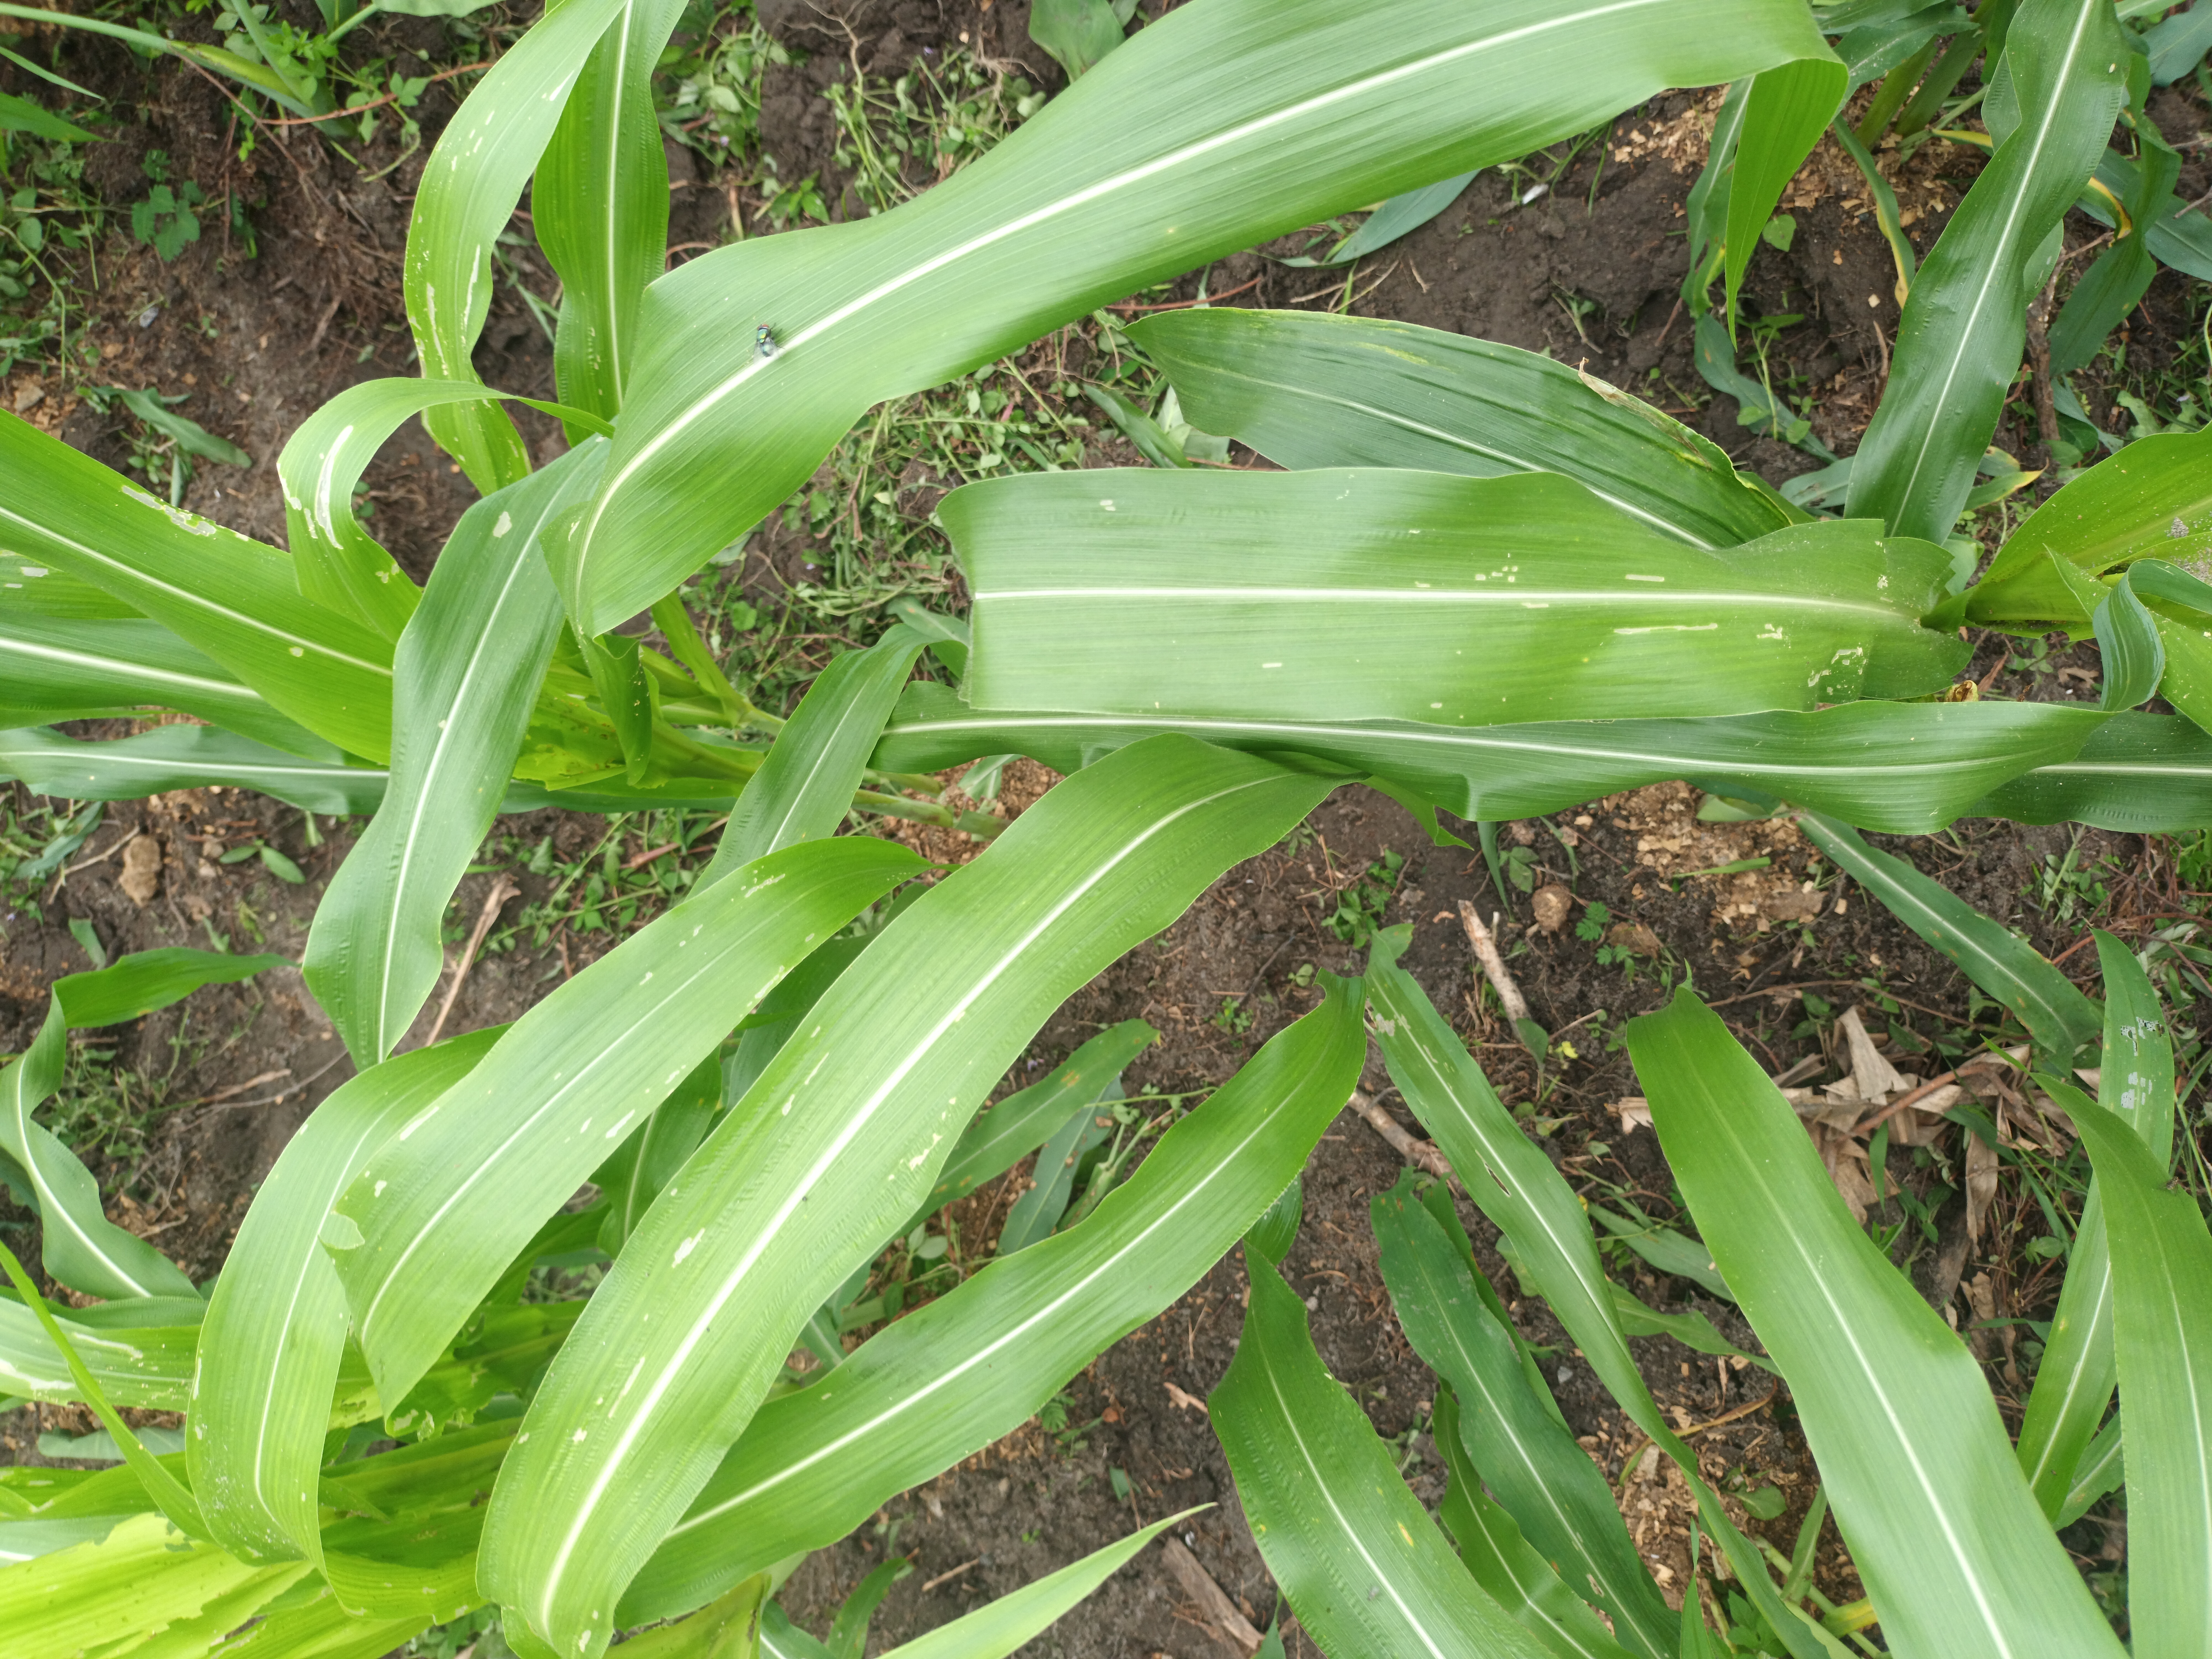
Label: spodoptera_frugiperda